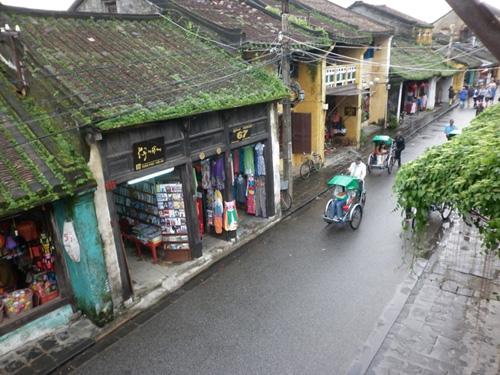
có một vài người đang di chuyển ở trên đường